Ed Banach

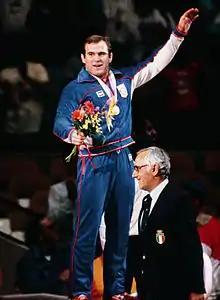
Ed Banach in 1984

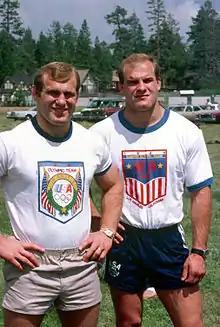
Ed Banach (left) with his twin brother Lou Banach, August 1984

Edward Joseph "Ed" Banach (born February 6, 1960) is an athlete who won a gold medal in wrestling in the 1984 Summer Olympics. He wrestled for the University of Iowa under coach Dan Gable from 1980 to 1983, where he was a four-time NCAA All-American, and a three-time NCAA national champion (1980, 1981, and 1983). He was named the 1983 Big Ten Athlete of the Year.